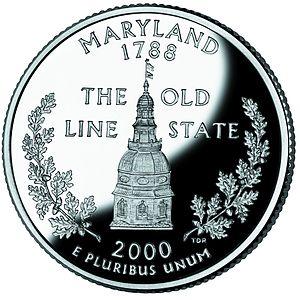
Le Capitole de l'État du Maryland, construit entre 1772 et 1779 par Joseph Horatio Anderson, se trouve à Annapolis, capitale de l'État. Il est inscrit au National Historic Landmark en 1960.